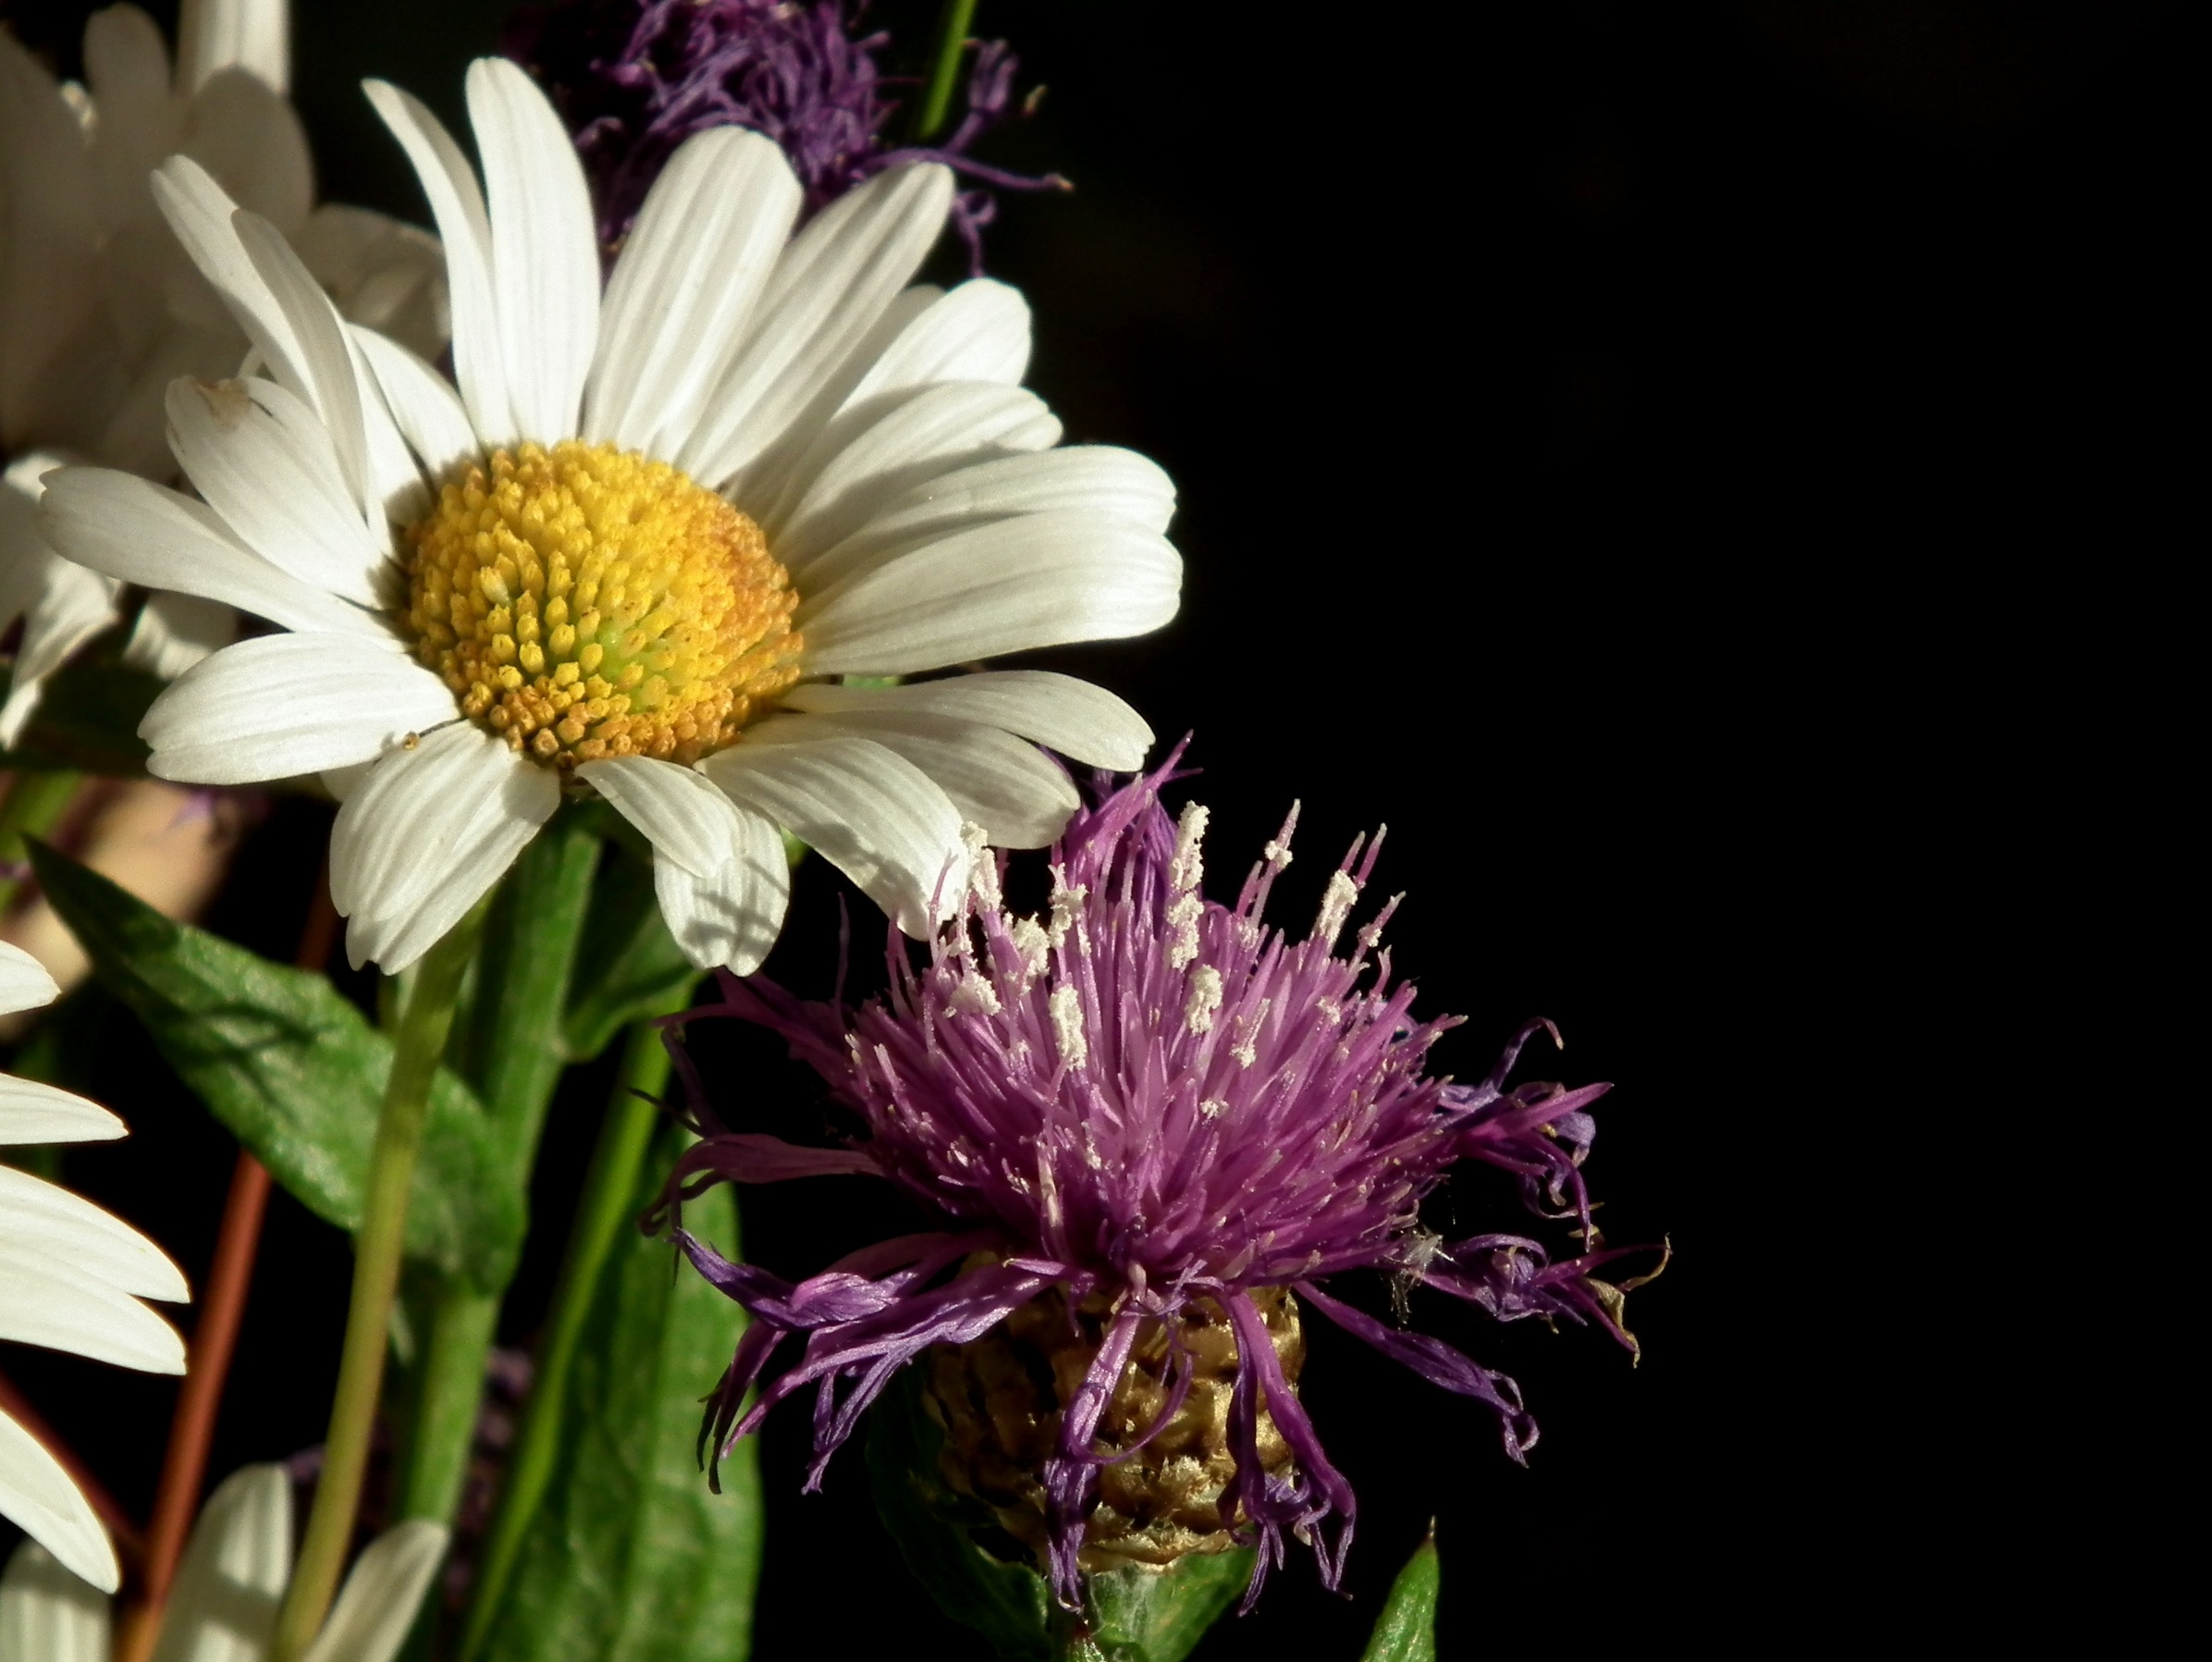
blossom, plant, white, flower, purple, petal, bloom, botany, flora, wild flower, close up, purple flower, floristry, marguerite, macro photography, flowering plant, daisy family, plant stem, land plant